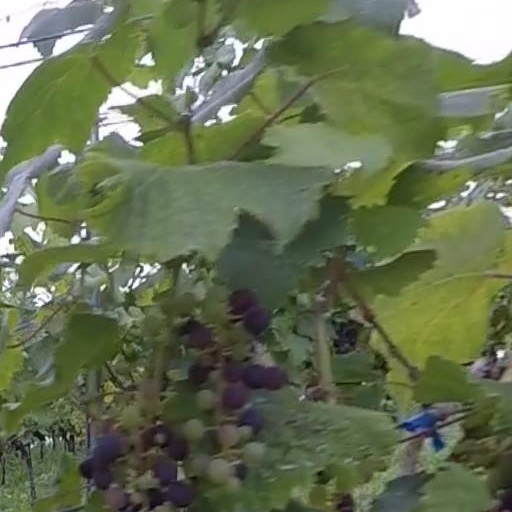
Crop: grape